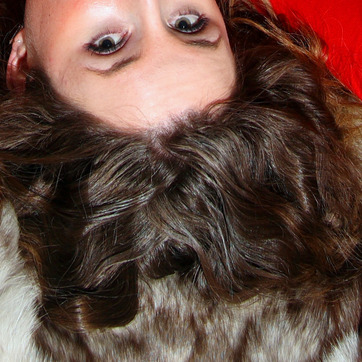
Material: hair